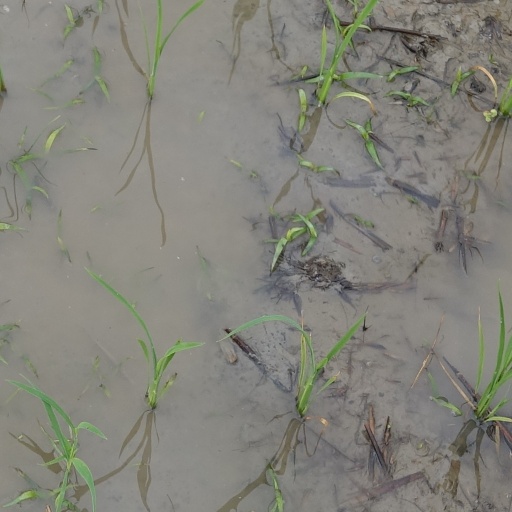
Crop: rice